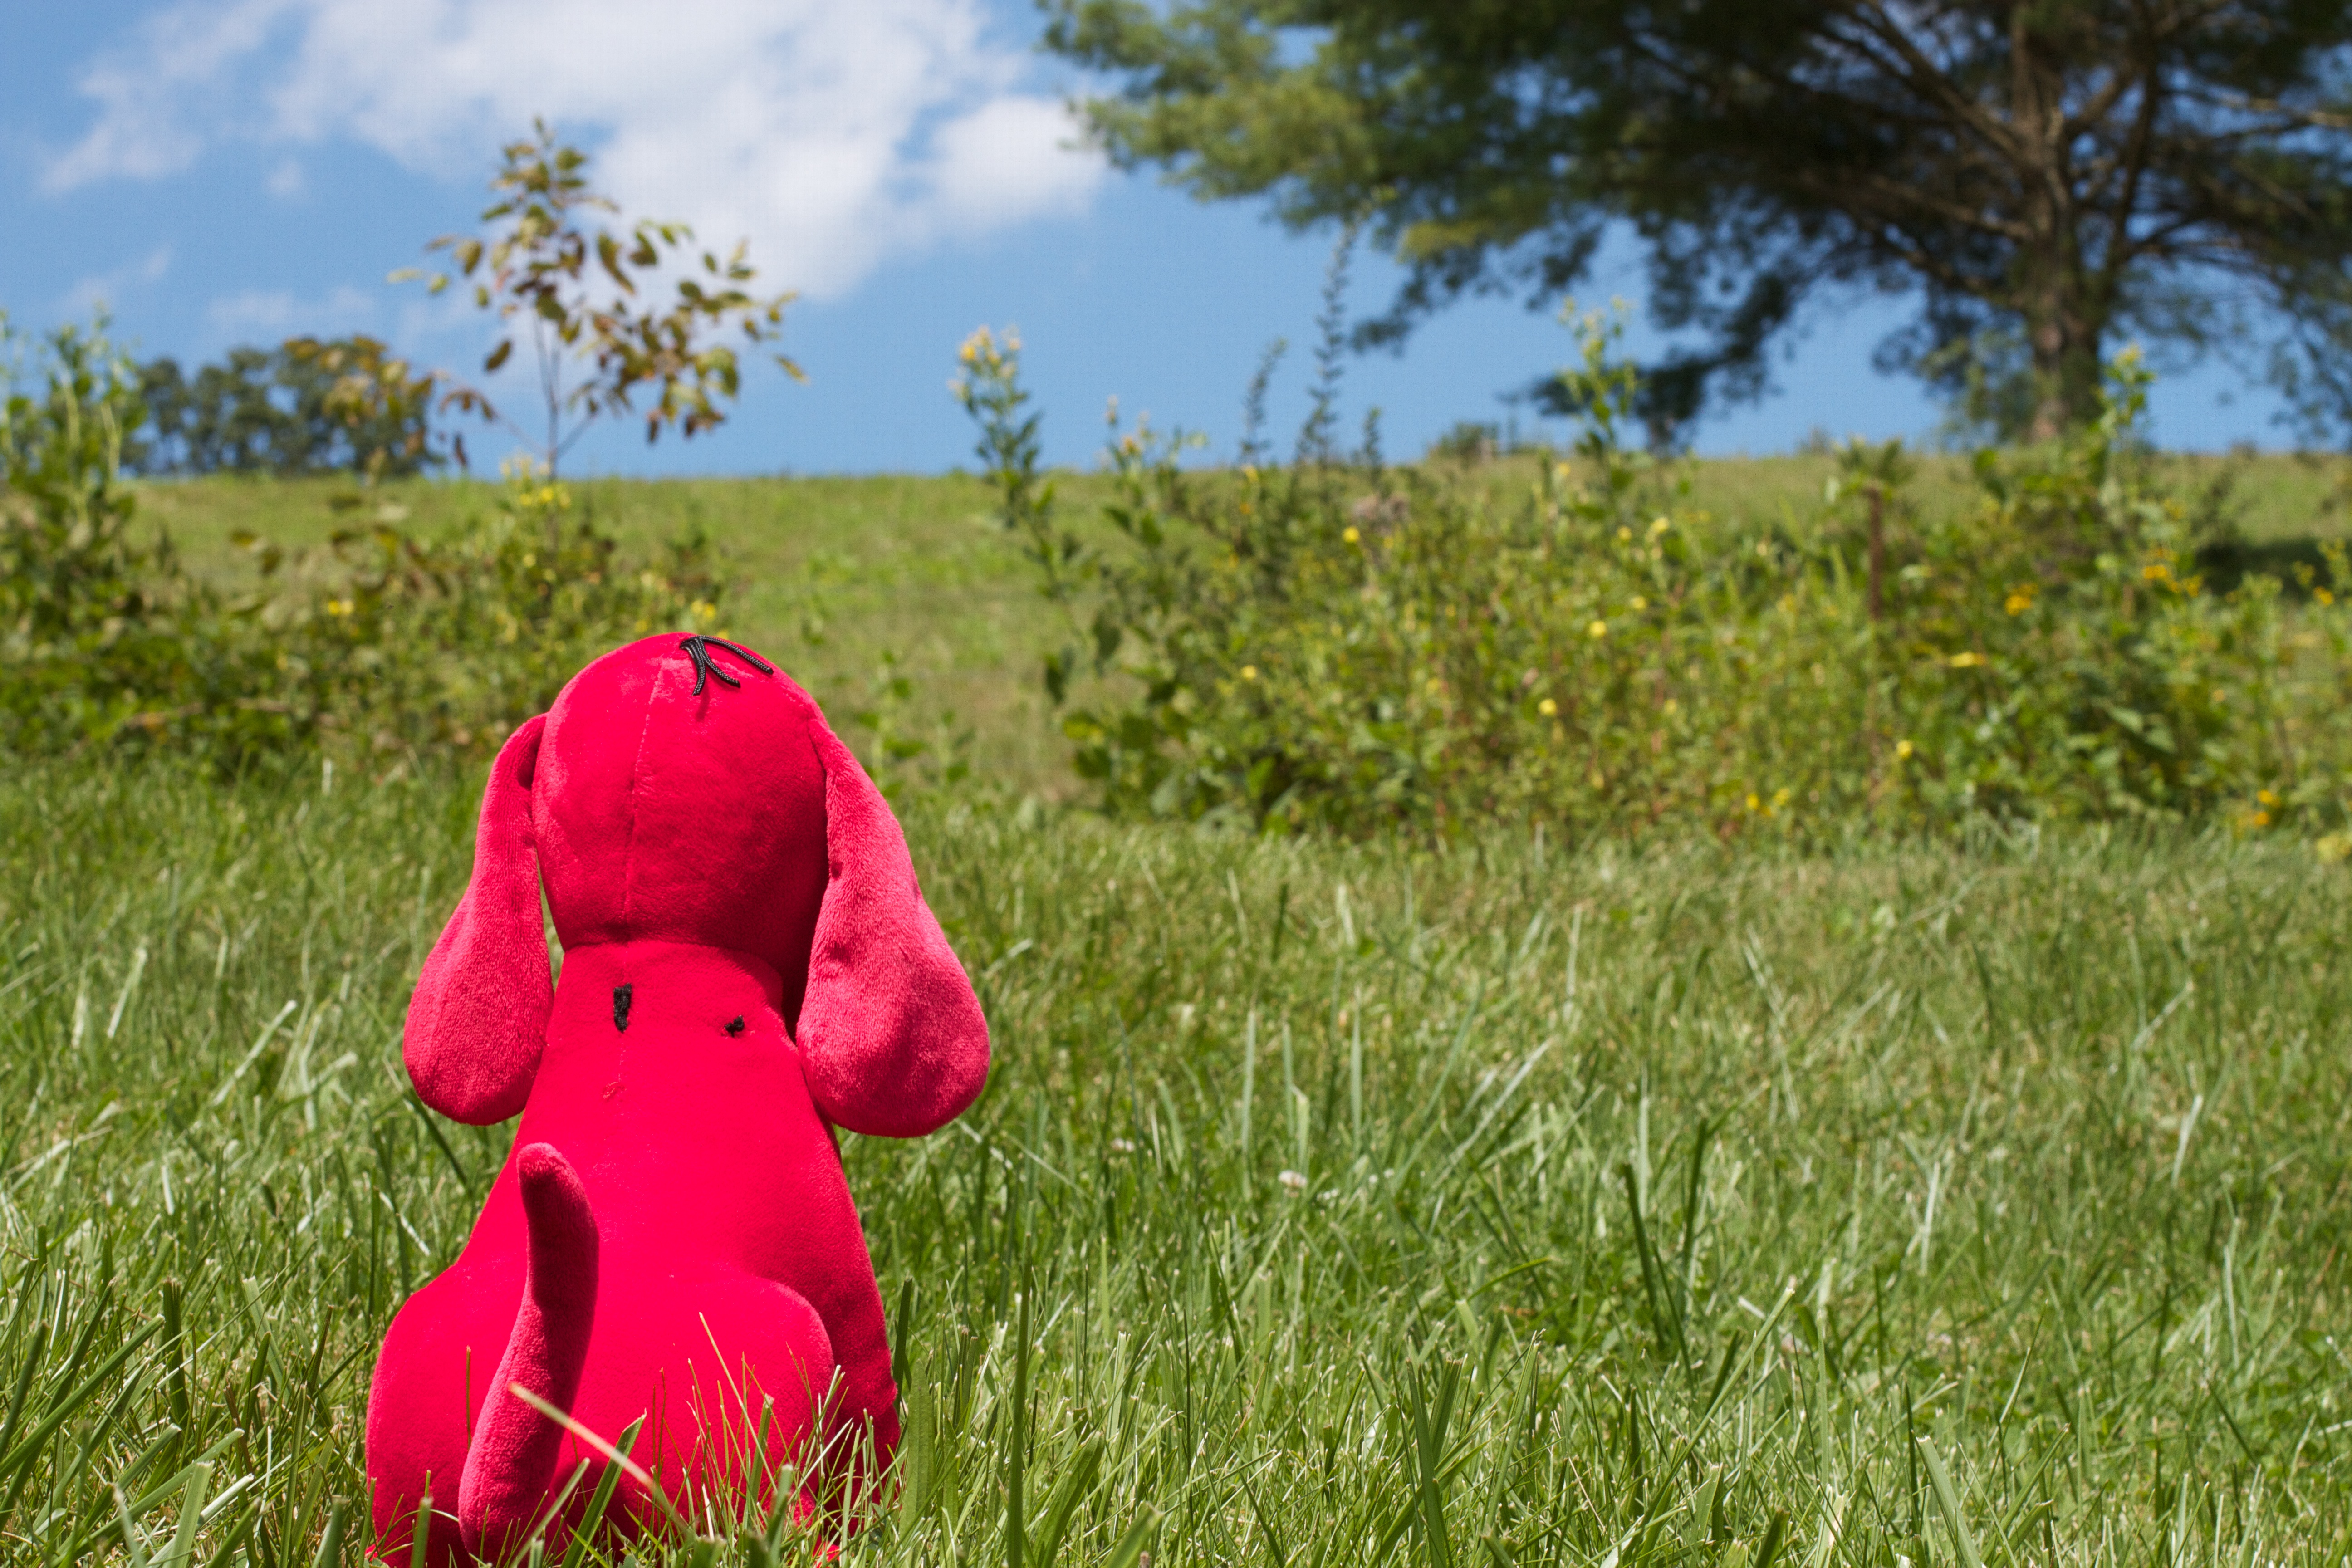
grass, plant, field, lawn, meadow, prairie, flower, green, agriculture, grassland, habitat, grass family